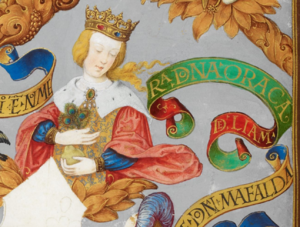
Urraque de Portugal, fut reine de León de 1165 à 1171 ou 1172 par son mariage avec Ferdinand II. Elle est la fille aînée du premier roi de Portugal d'Alphonse Iᵉʳ et de Mathilde de Savoie et la mère d'Alphonse IX. Après que son mariage fut annulé, elle rentra dans les ordres.